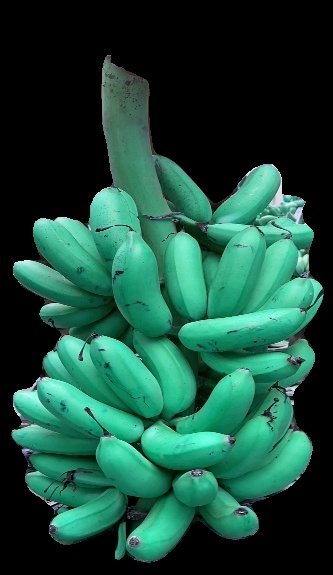
Variety: rasbale
Grade: grade1